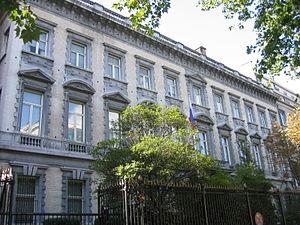
Cet article recense le patrimoine immobilier protégé à Bruxelles-ville. Le patrimoine immobilier protégé fait partie du patrimoine culturel en Belgique.